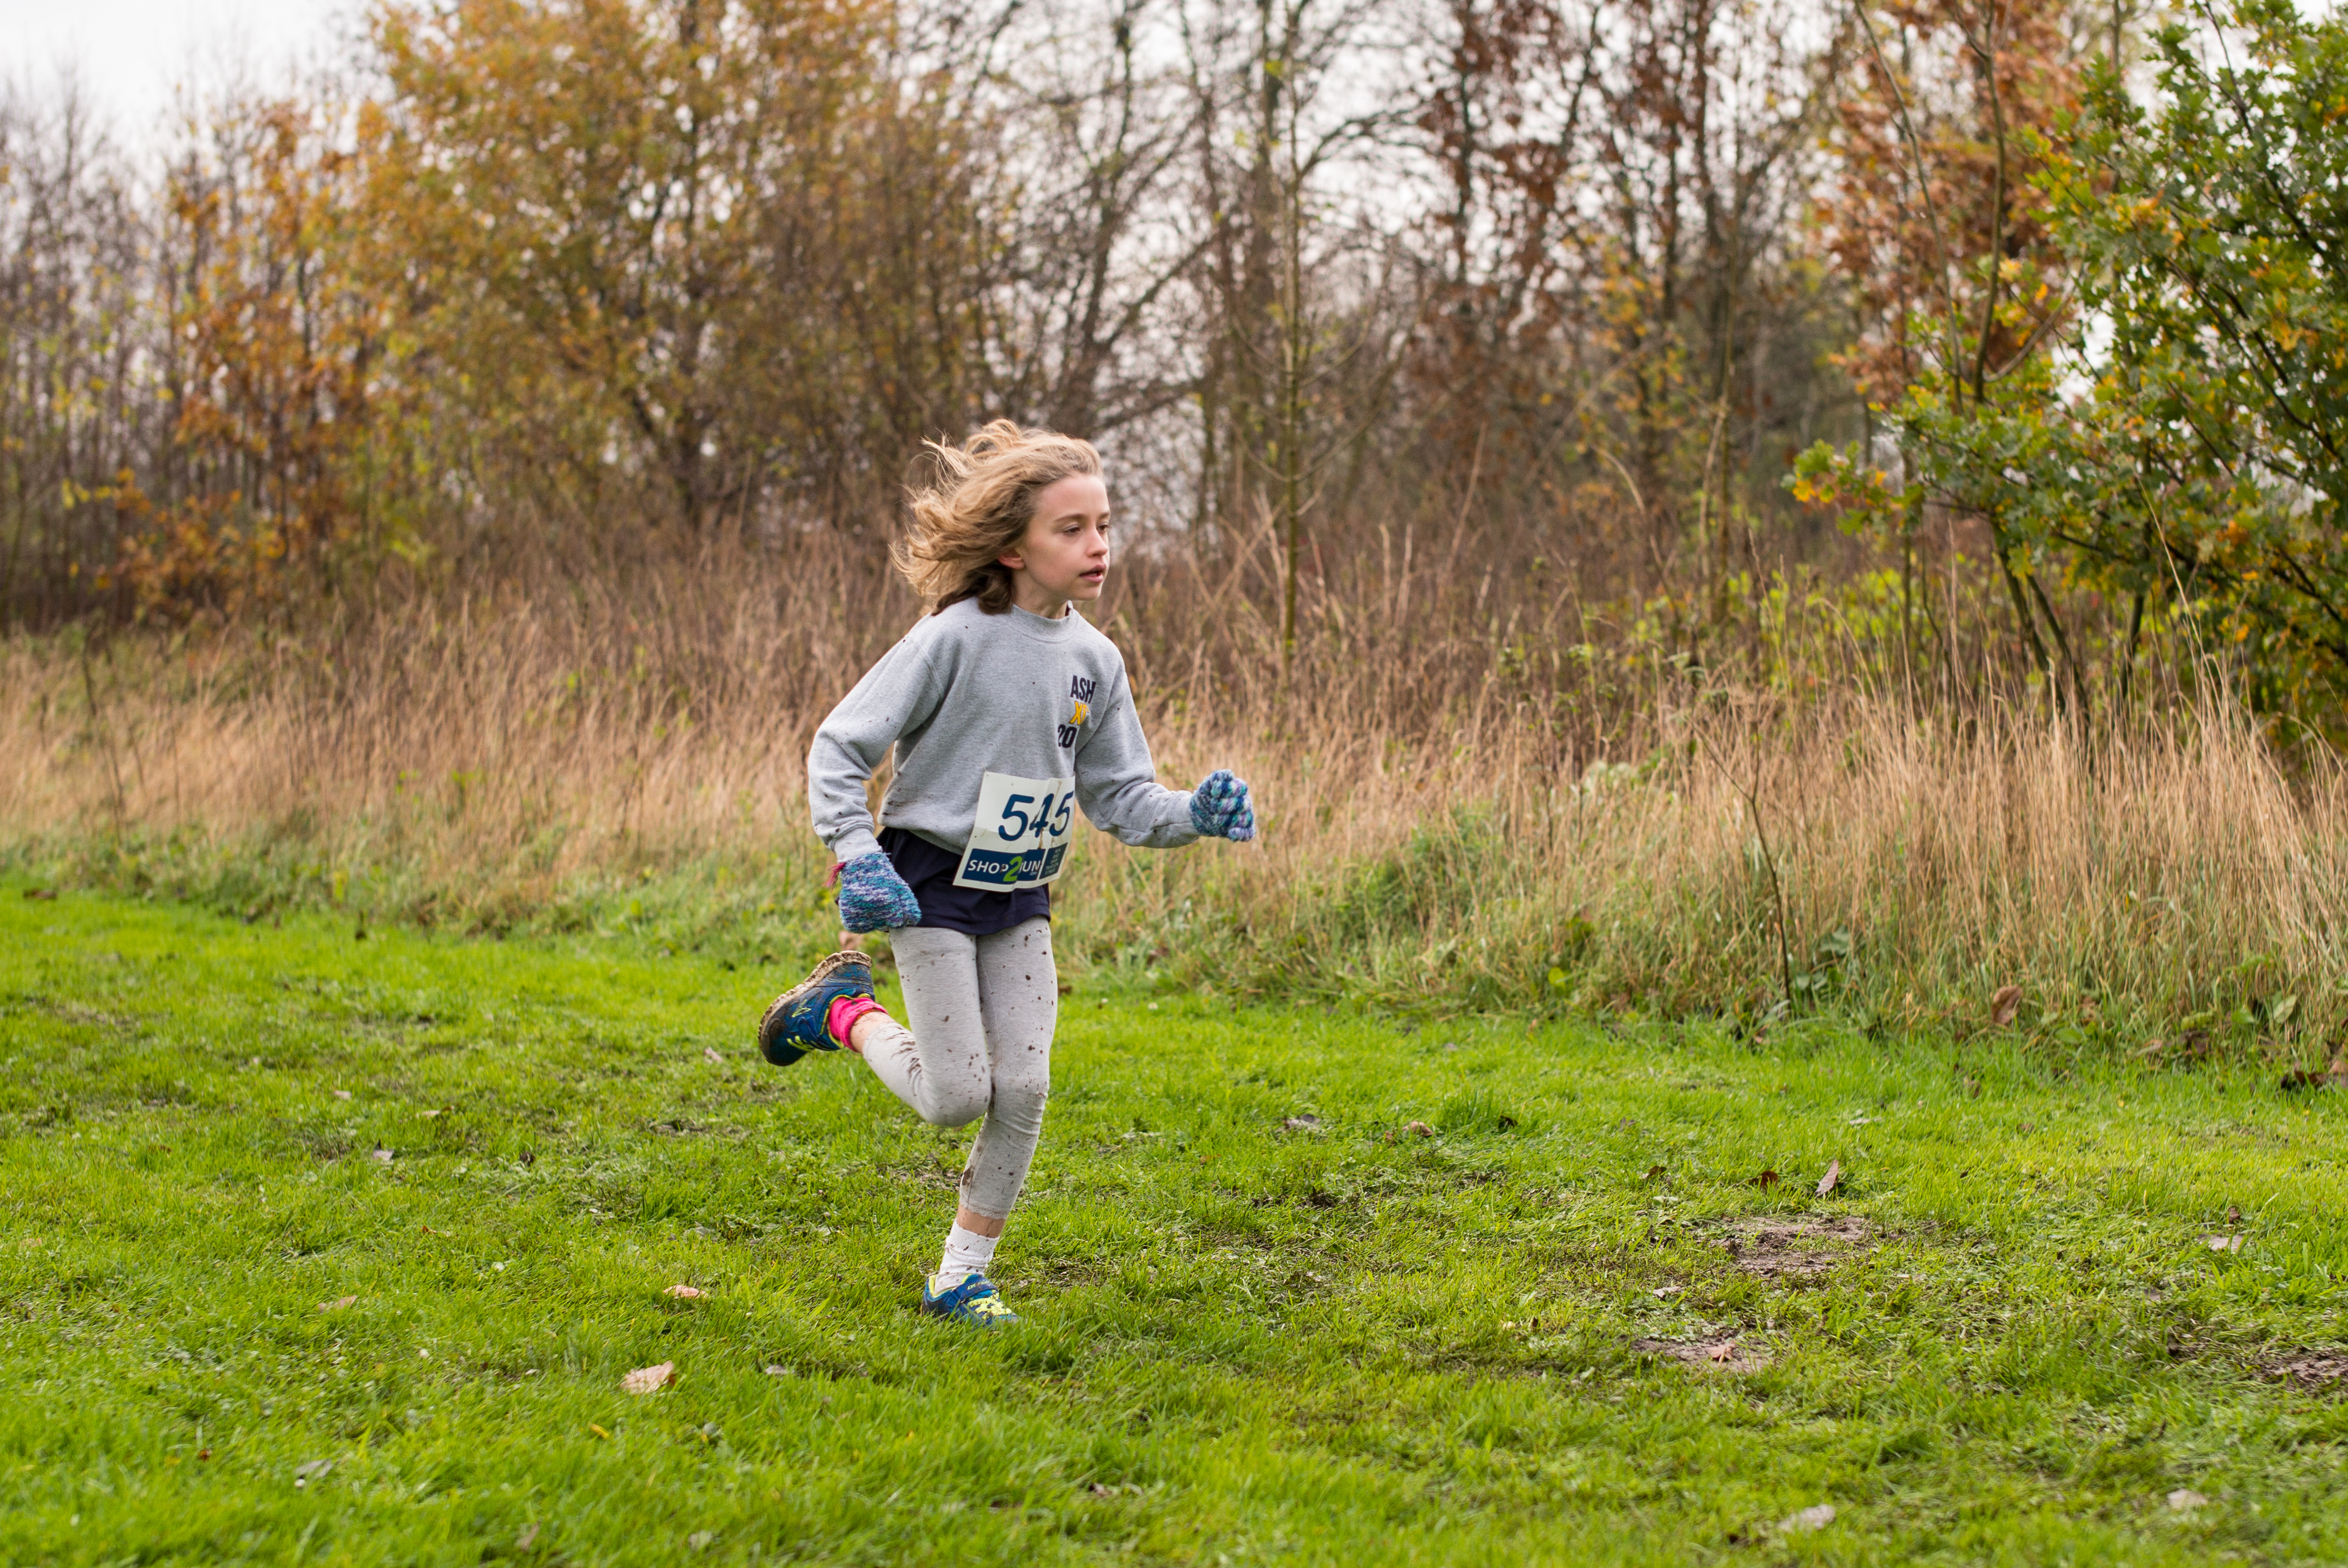
grass, walking, person, trail, meadow, running, recreation, jogging, sports, woodland, physical exercise, outdoor recreation, human action, ultramarathon